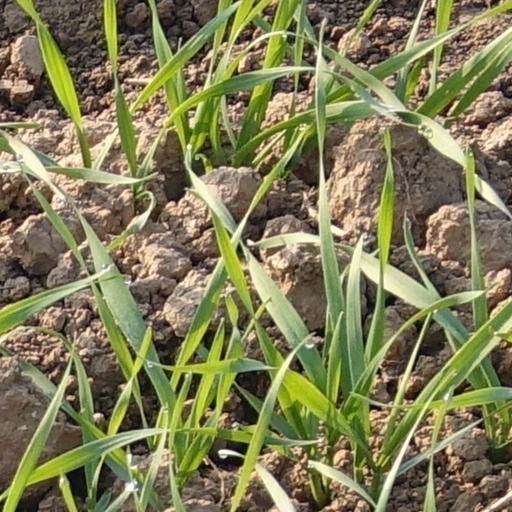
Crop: wheat